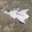
Label: airplane